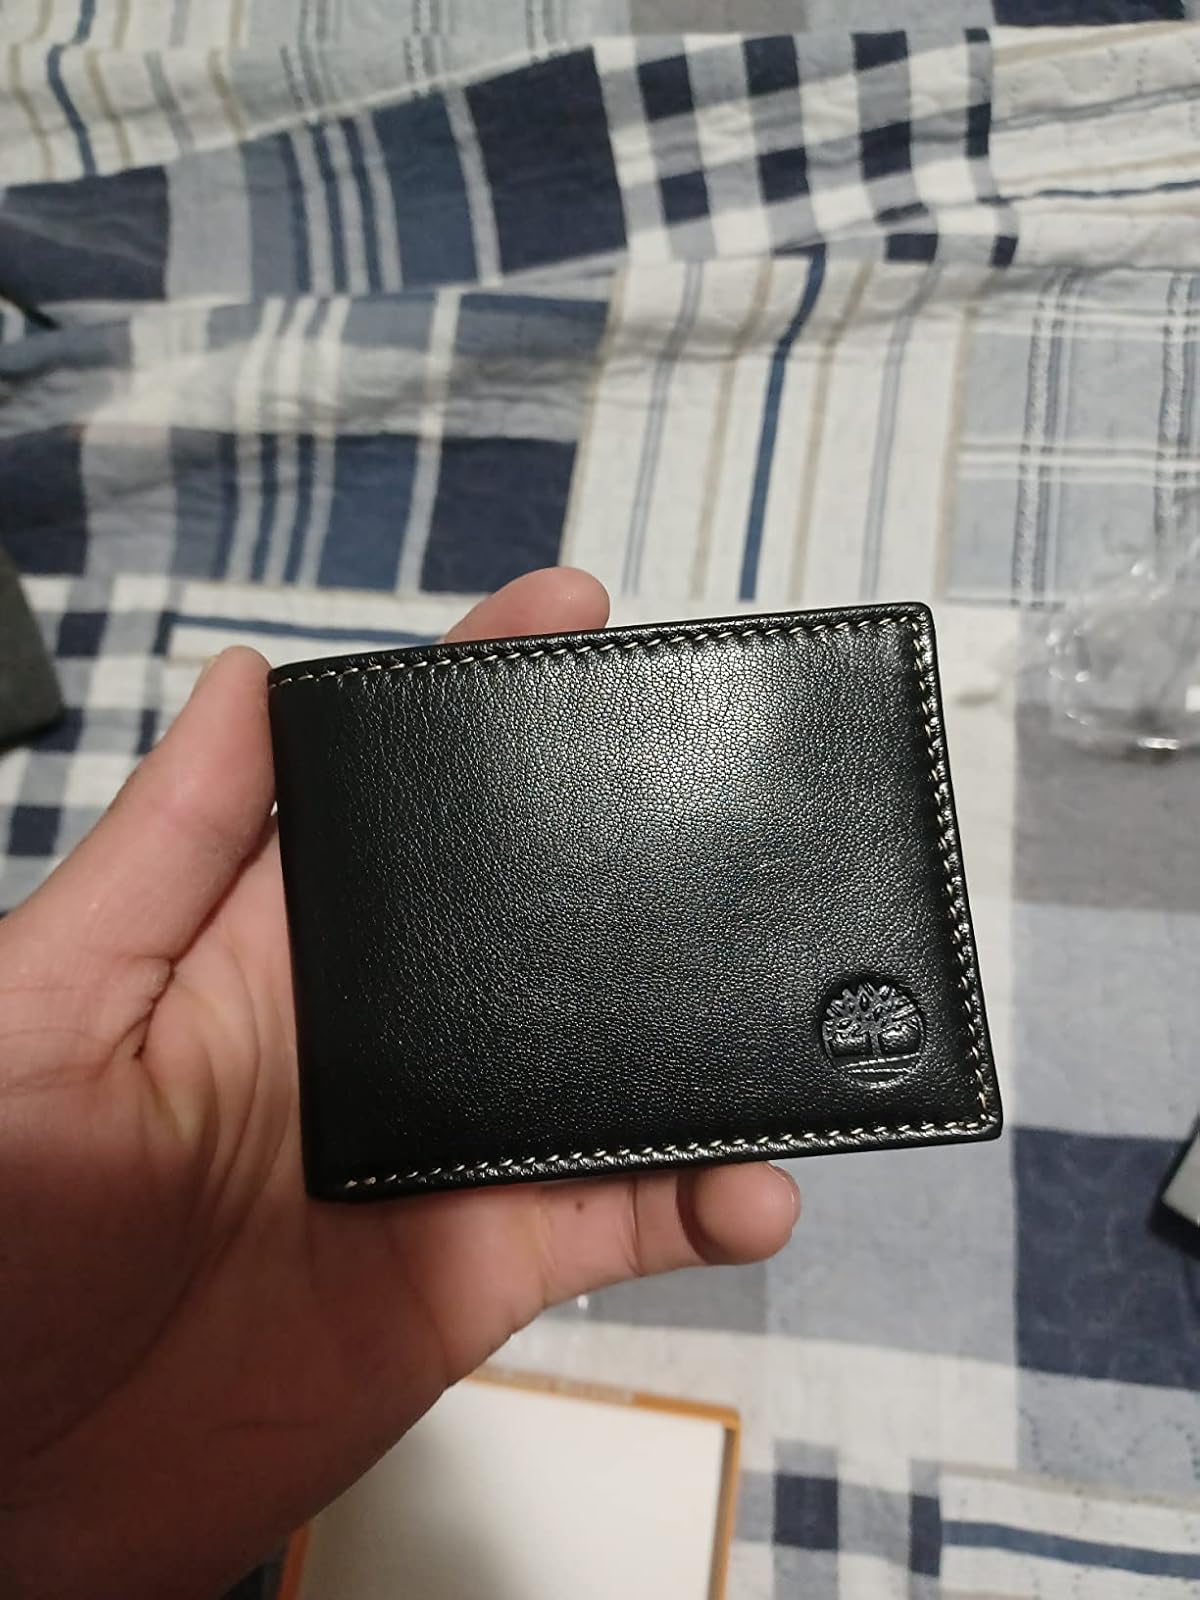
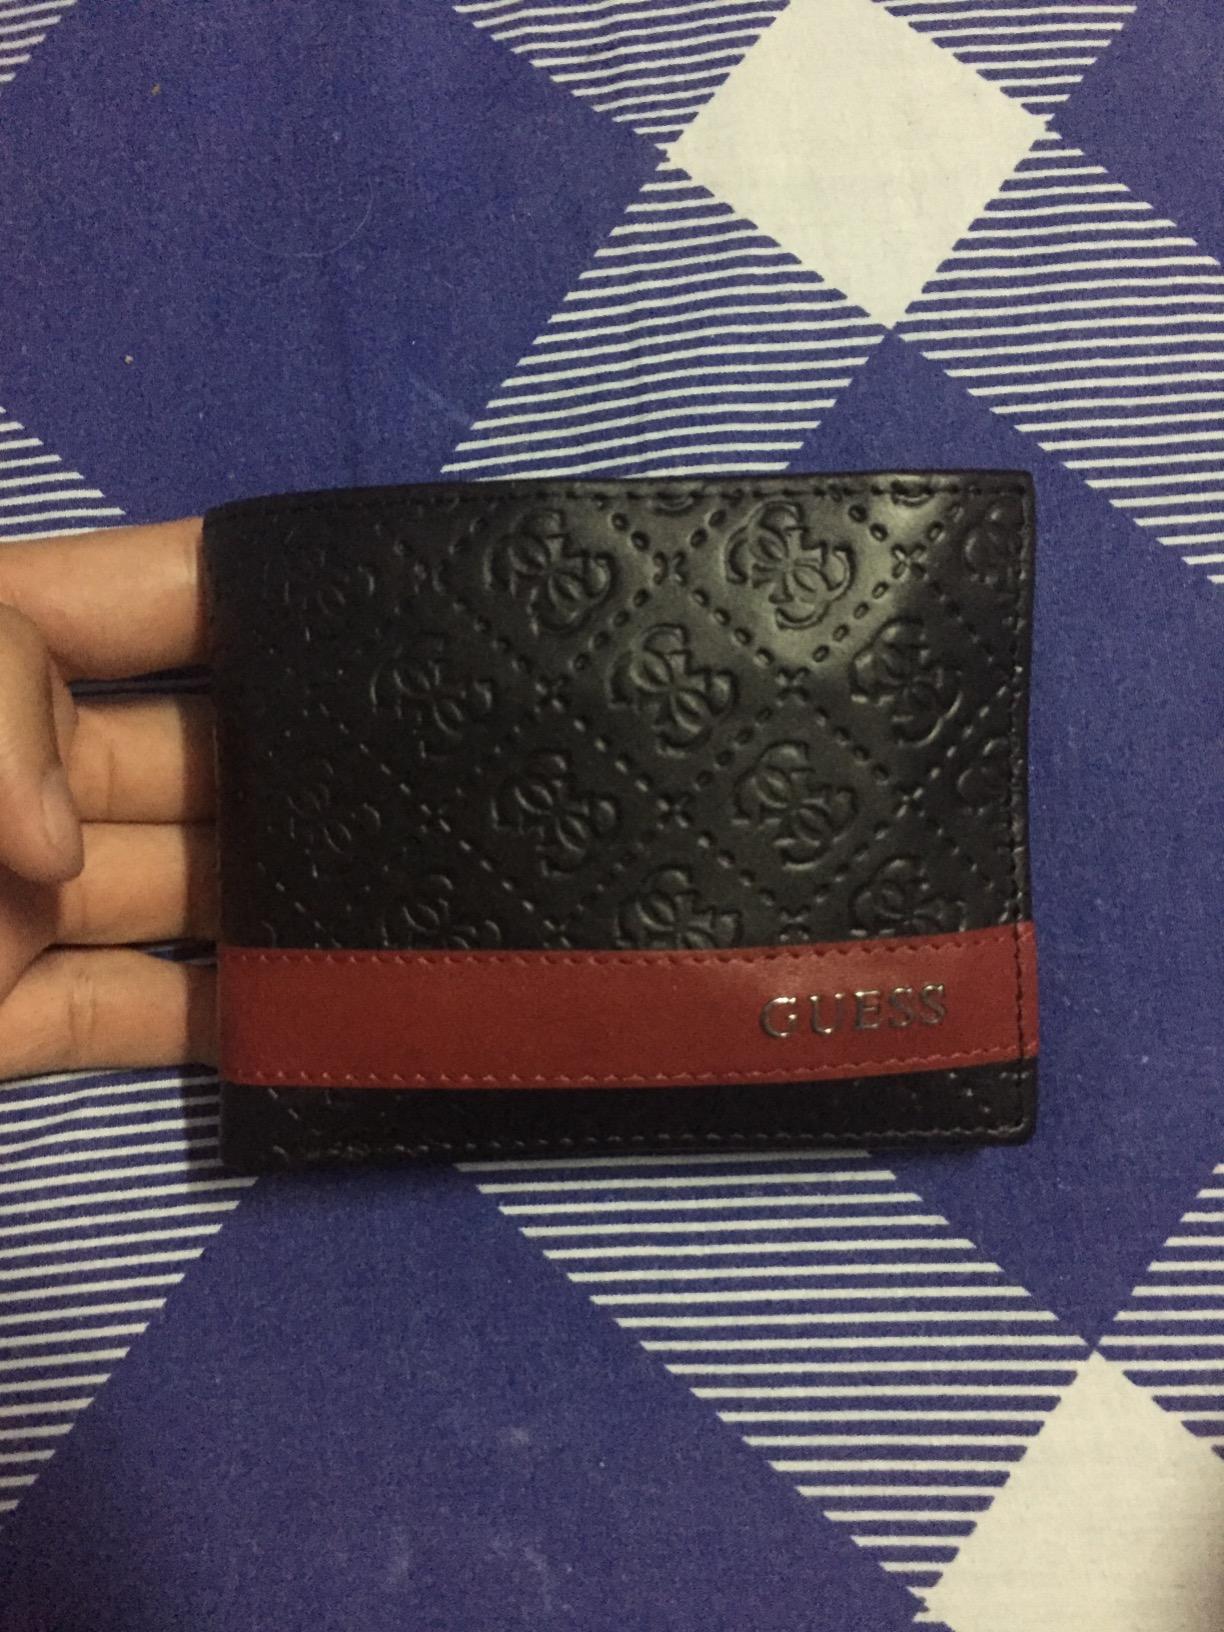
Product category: accessories_wallet
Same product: no